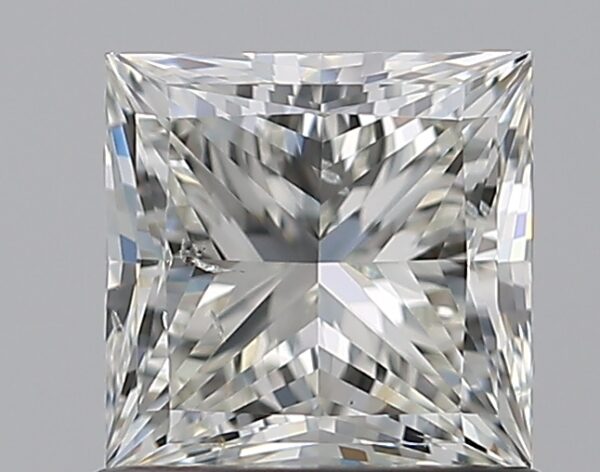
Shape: princess
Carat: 1.01
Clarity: SI2
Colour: J
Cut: EX
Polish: EX
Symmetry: VG
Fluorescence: N
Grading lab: GIA
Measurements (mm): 5.4 x 5.34 x 3.9